Oksana Akinshina

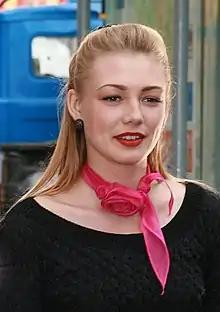
Akinshina in 2007

Oksana Sergeevna Akinshina (born 19 April 1987) is a Russian actress. She is known for her roles in the films "Sisters" (2001), "Lilya 4-ever" (2002), "The Bourne Supremacy" (2004), "Hipsters" (2008) and "Sputnik" (2020).